Canton Bulldogs

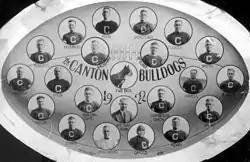
The Canton Bulldogs players depicted in 1922, their first NFL championship.

While the Bulldogs were selling out stadiums and promoting professional football in America, many teams were in serious financial trouble. These teams, who were trying to compete with the Bulldogs, were spending more money than they could afford and were stealing players from one another, which drove salaries even higher. In 1920 at Hay's auto showroom, known for Hupmobiles, the American Professional Football Association was organized. As the best-known personality in football, Thorpe was named the APFA's first permanent president. After scheduling a showcase game between Canton and the Buffalo All-Americans in New York City in December 1920, Thorpe left the Bulldogs at the end of the 1920 season.